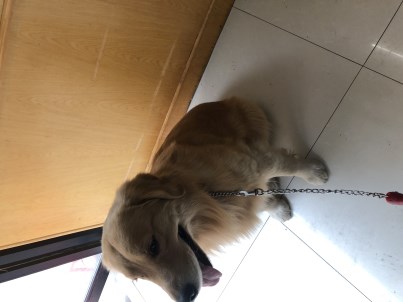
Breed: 5355-n000126-golden_retriever